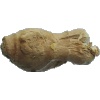
Label: Ginger Root 1